Westside, Los Angeles

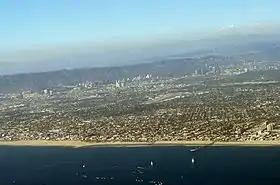
The Westside as seen by aircraft departing Los Angeles International Airport

According to the Mapping L.A. survey of the "Los Angeles Times" the Westside includes all of the below neighborhoods that are part of the city of Los Angeles: